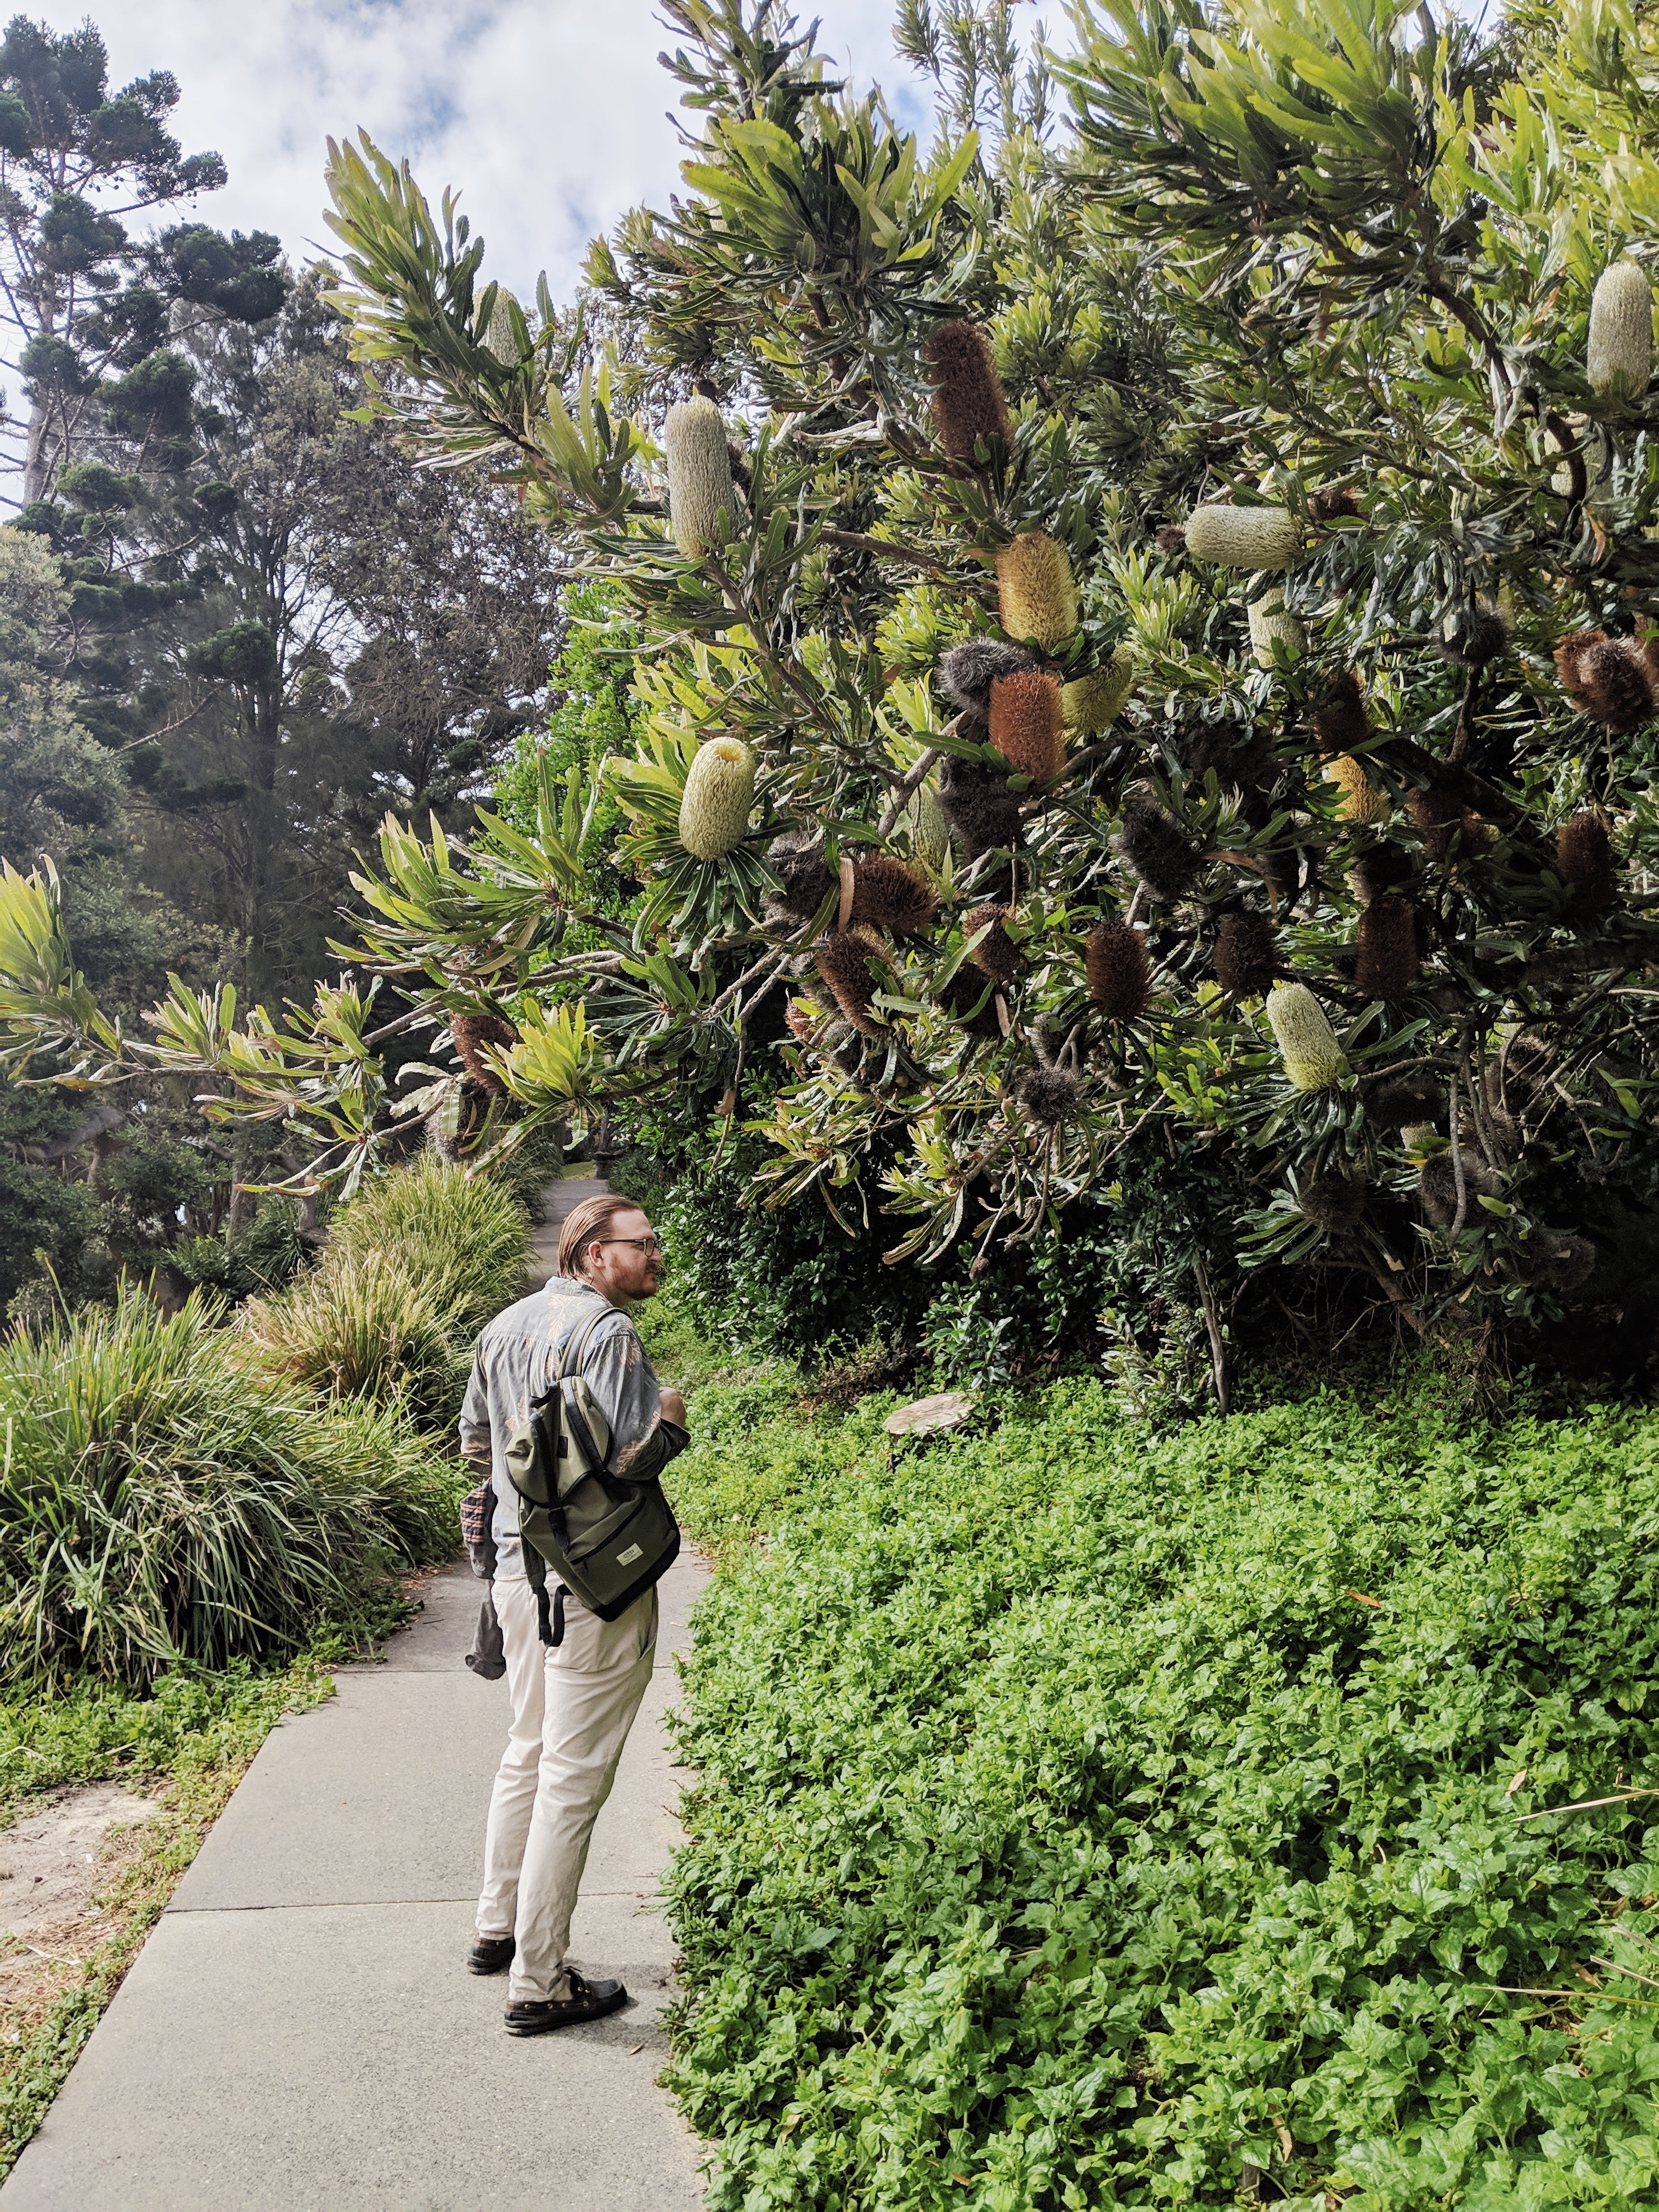
tree, vegetation, botany, garden, botanical garden, plant, shrub, woody plant, spring, plant community, grass, hedge, walking, tourism, vacation, shrubland, forest, flower